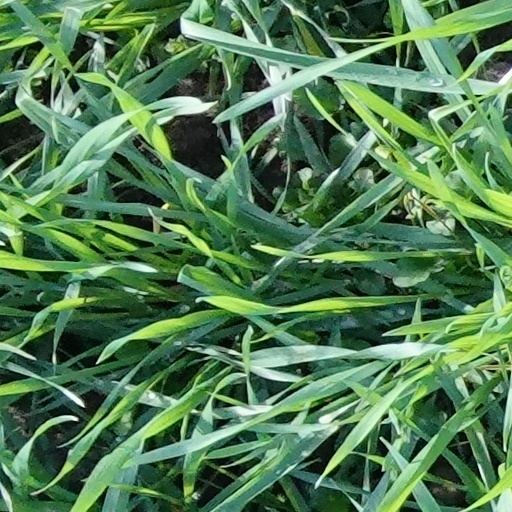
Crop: wheat